Junior Lima

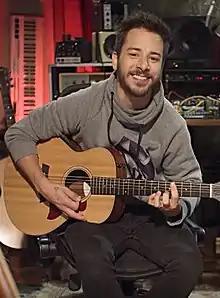
Lima in 2019

Durval de Lima Júnior (born April 11, 1984), better known by his stage name Junior Lima, is a Brazilian singer-songwriter, drummer, guitarist, actor and record producer best known for his work with duo Sandy & Junior.